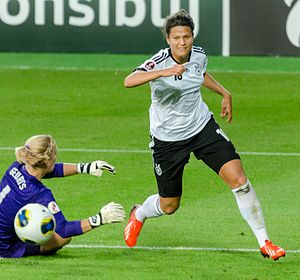
Dzsenifer Marozsán
Marozsán spiller for Tyskland mod Holland i 2013
Dzsenifer Marozsán er en tysk fodboldspiller, der spiller for Olympique Lyon i Frankrig og er anførerfor Tysklands landshold. Hun har tidligere spillet for 1. FC Saarbrücken og 1. FFC Frankfurt i Tysklands Frauen Bundesliga.